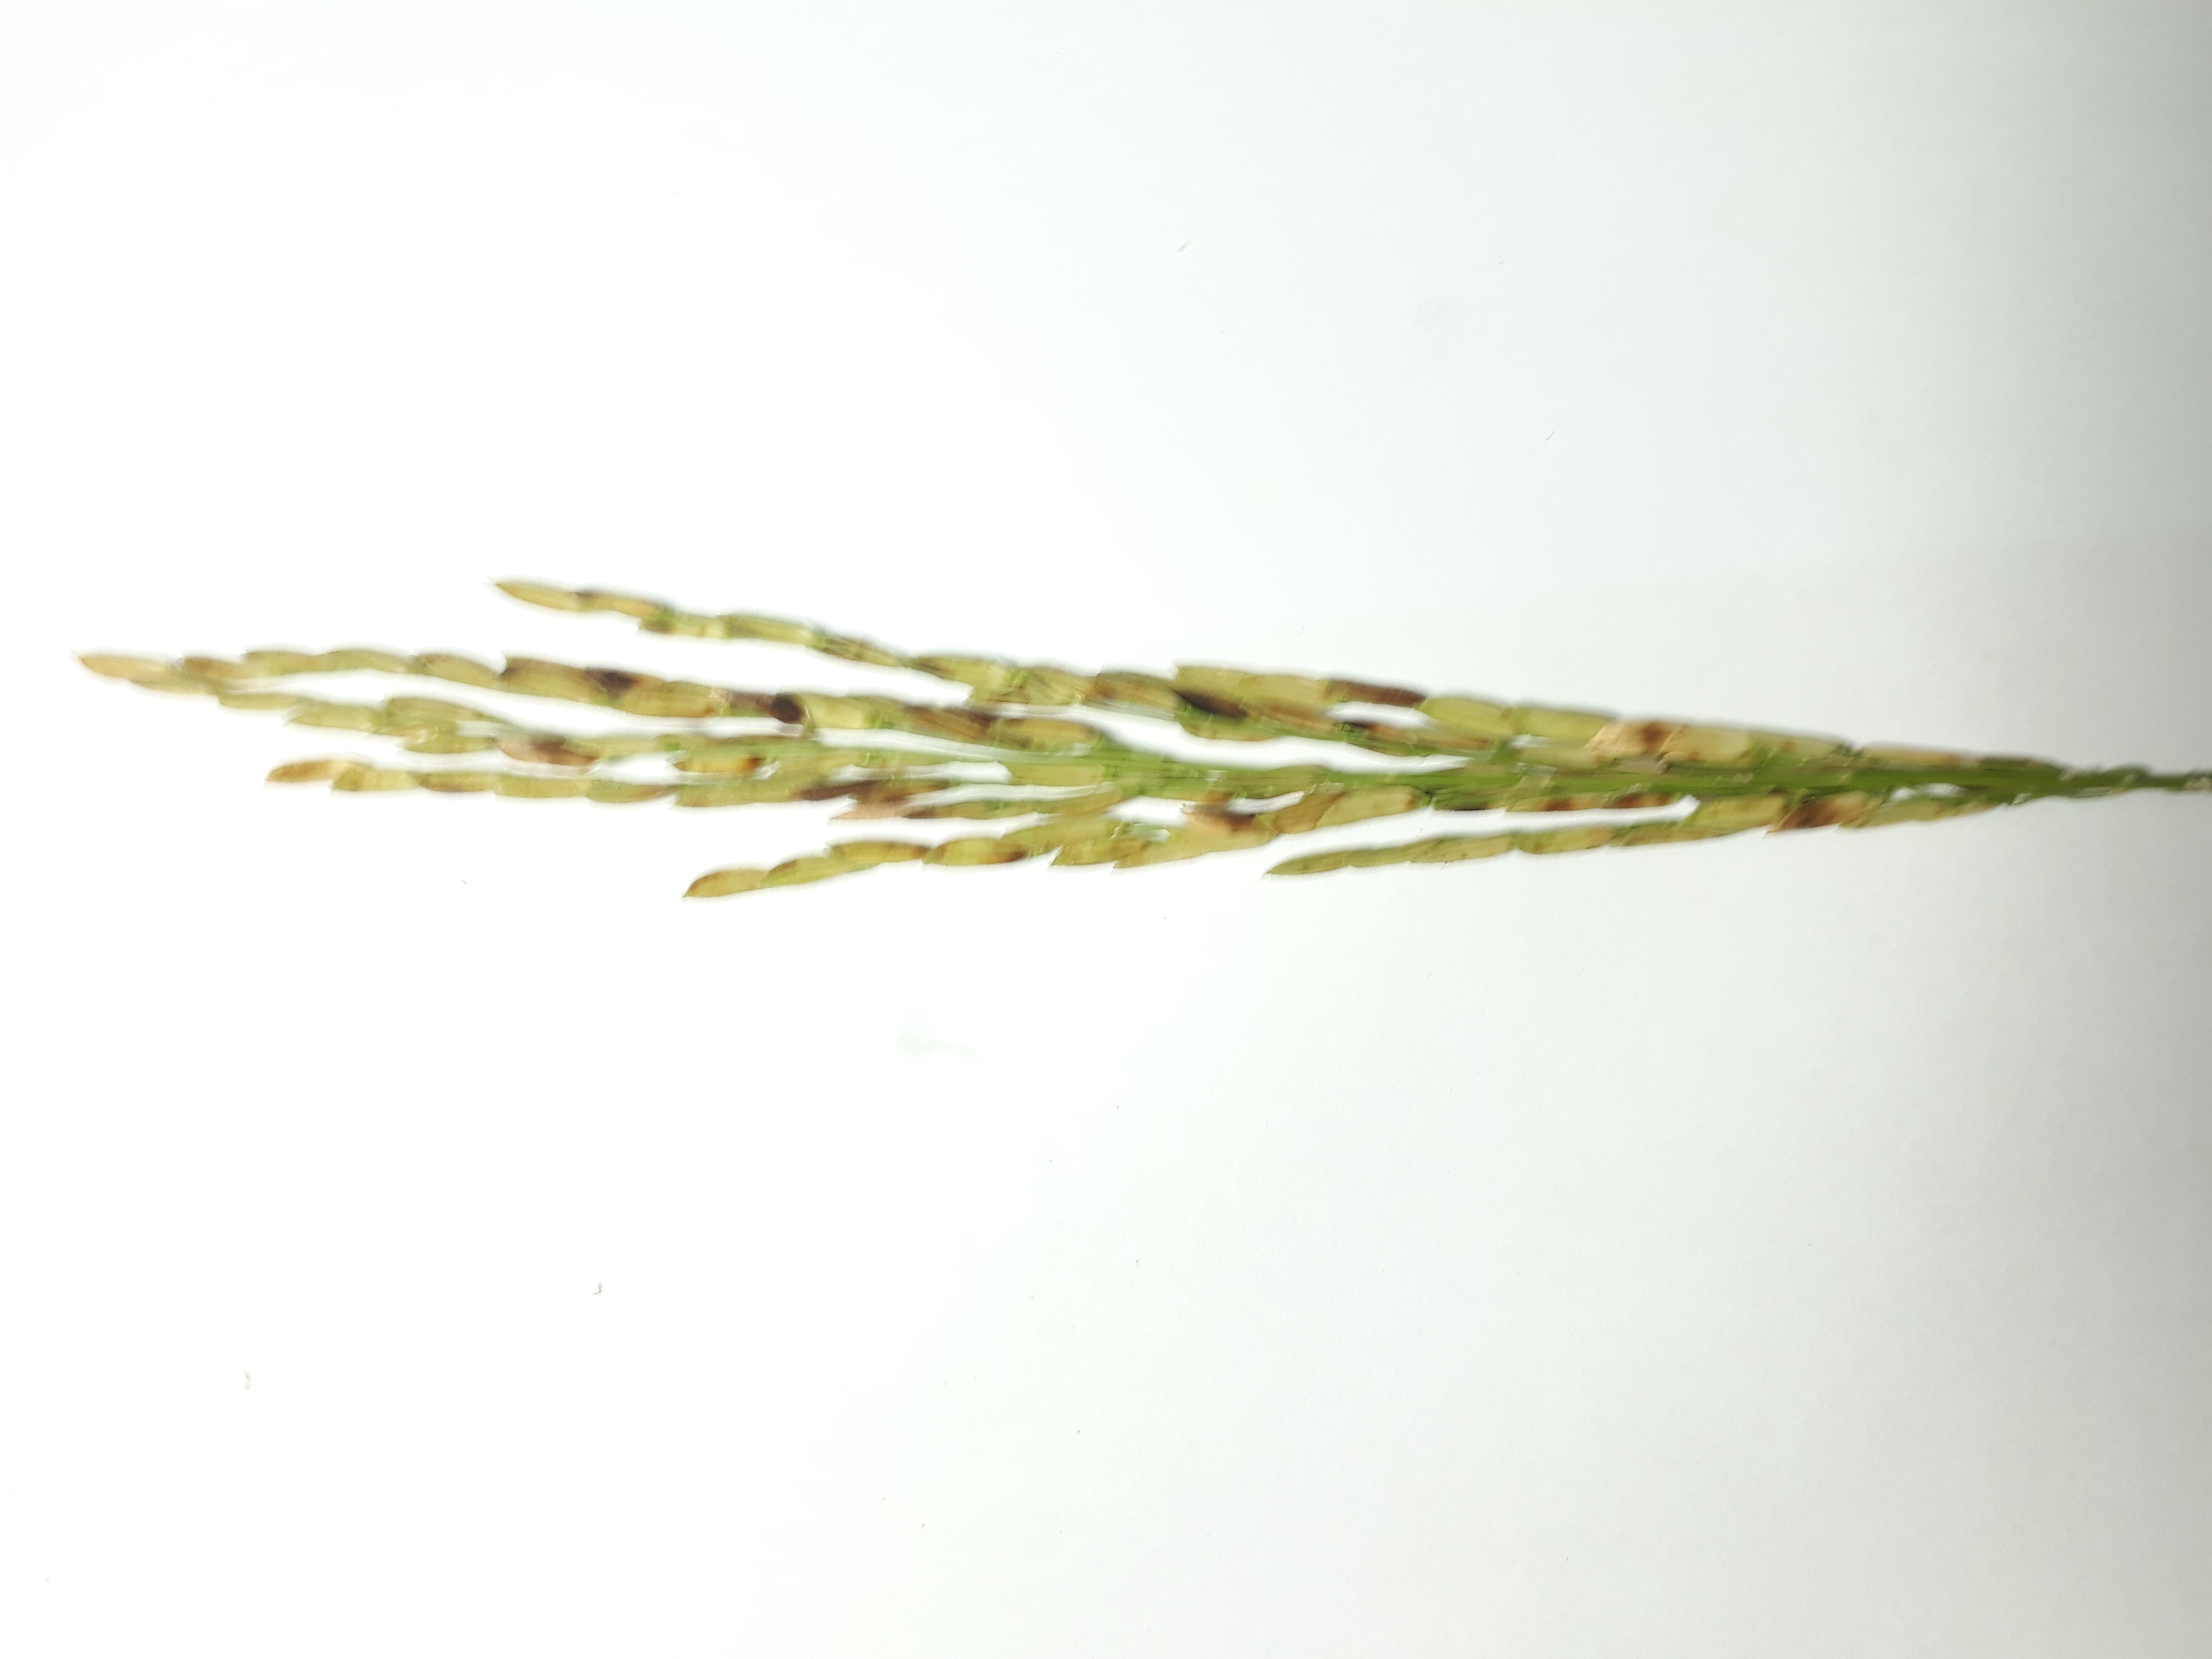
Label: Very Damage